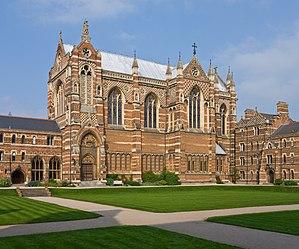
Osbert Guy Stanhope Crawford, né le 28 octobre 1886 et mort le 28 novembre 1957, plus connu sous le nom d'O. G. S. Crawford, est un archéologue britannique spécialisé dans l'étude de la préhistoire de la Grande-Bretagne et de l'archéologie du Soudan. Travaillant la majeure partie de sa carrière en tant qu'officier archéologique de l'Ordnance Survey, il écrit une série d'ouvrages sur des sujets archéologiques et est un fervent partisan de l'archéologie aérienne.